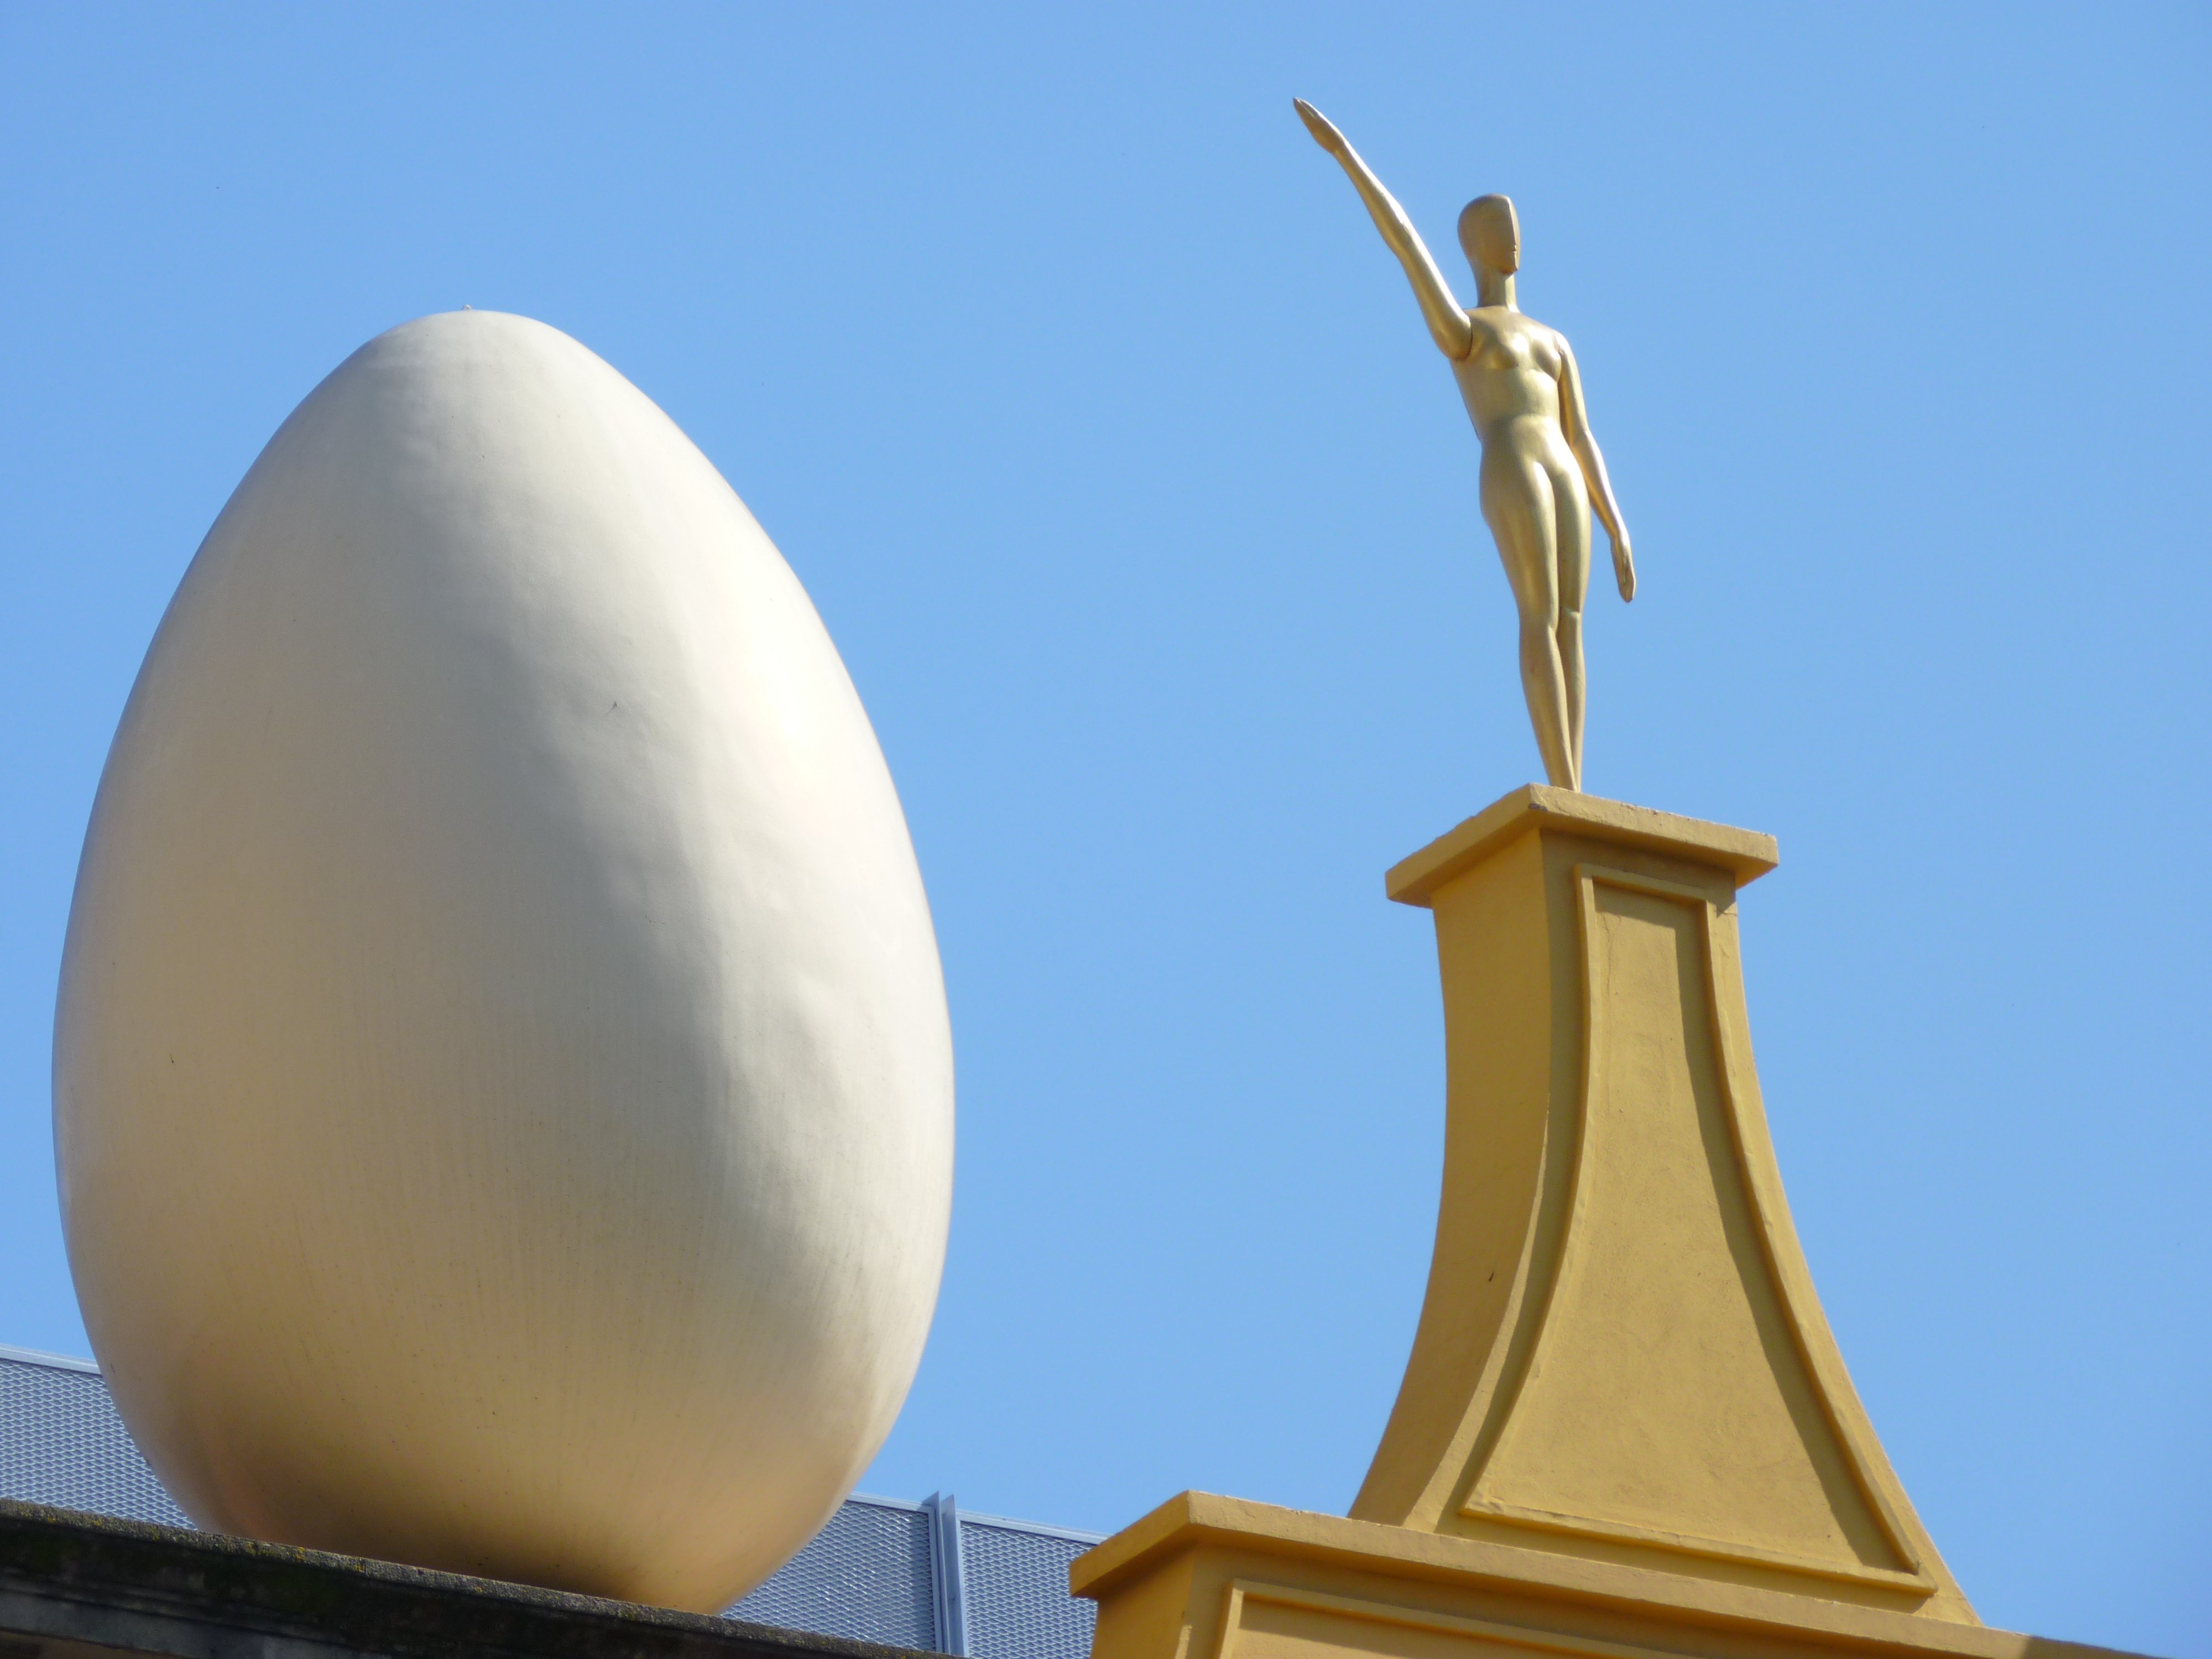
sky, wind, monument, statue, golden, museum, blue, lighting, egg, sculpture, spain, figure, dali, figueras